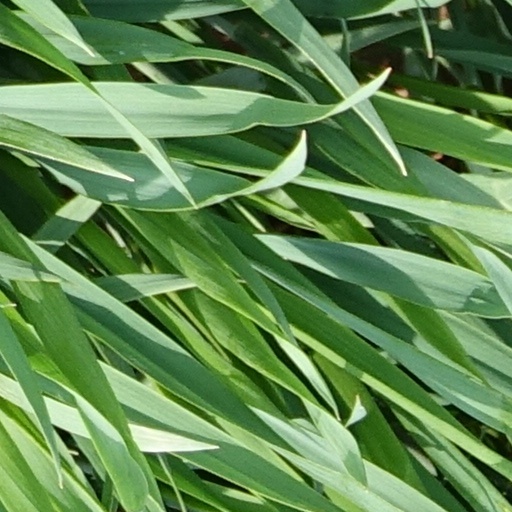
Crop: wheat